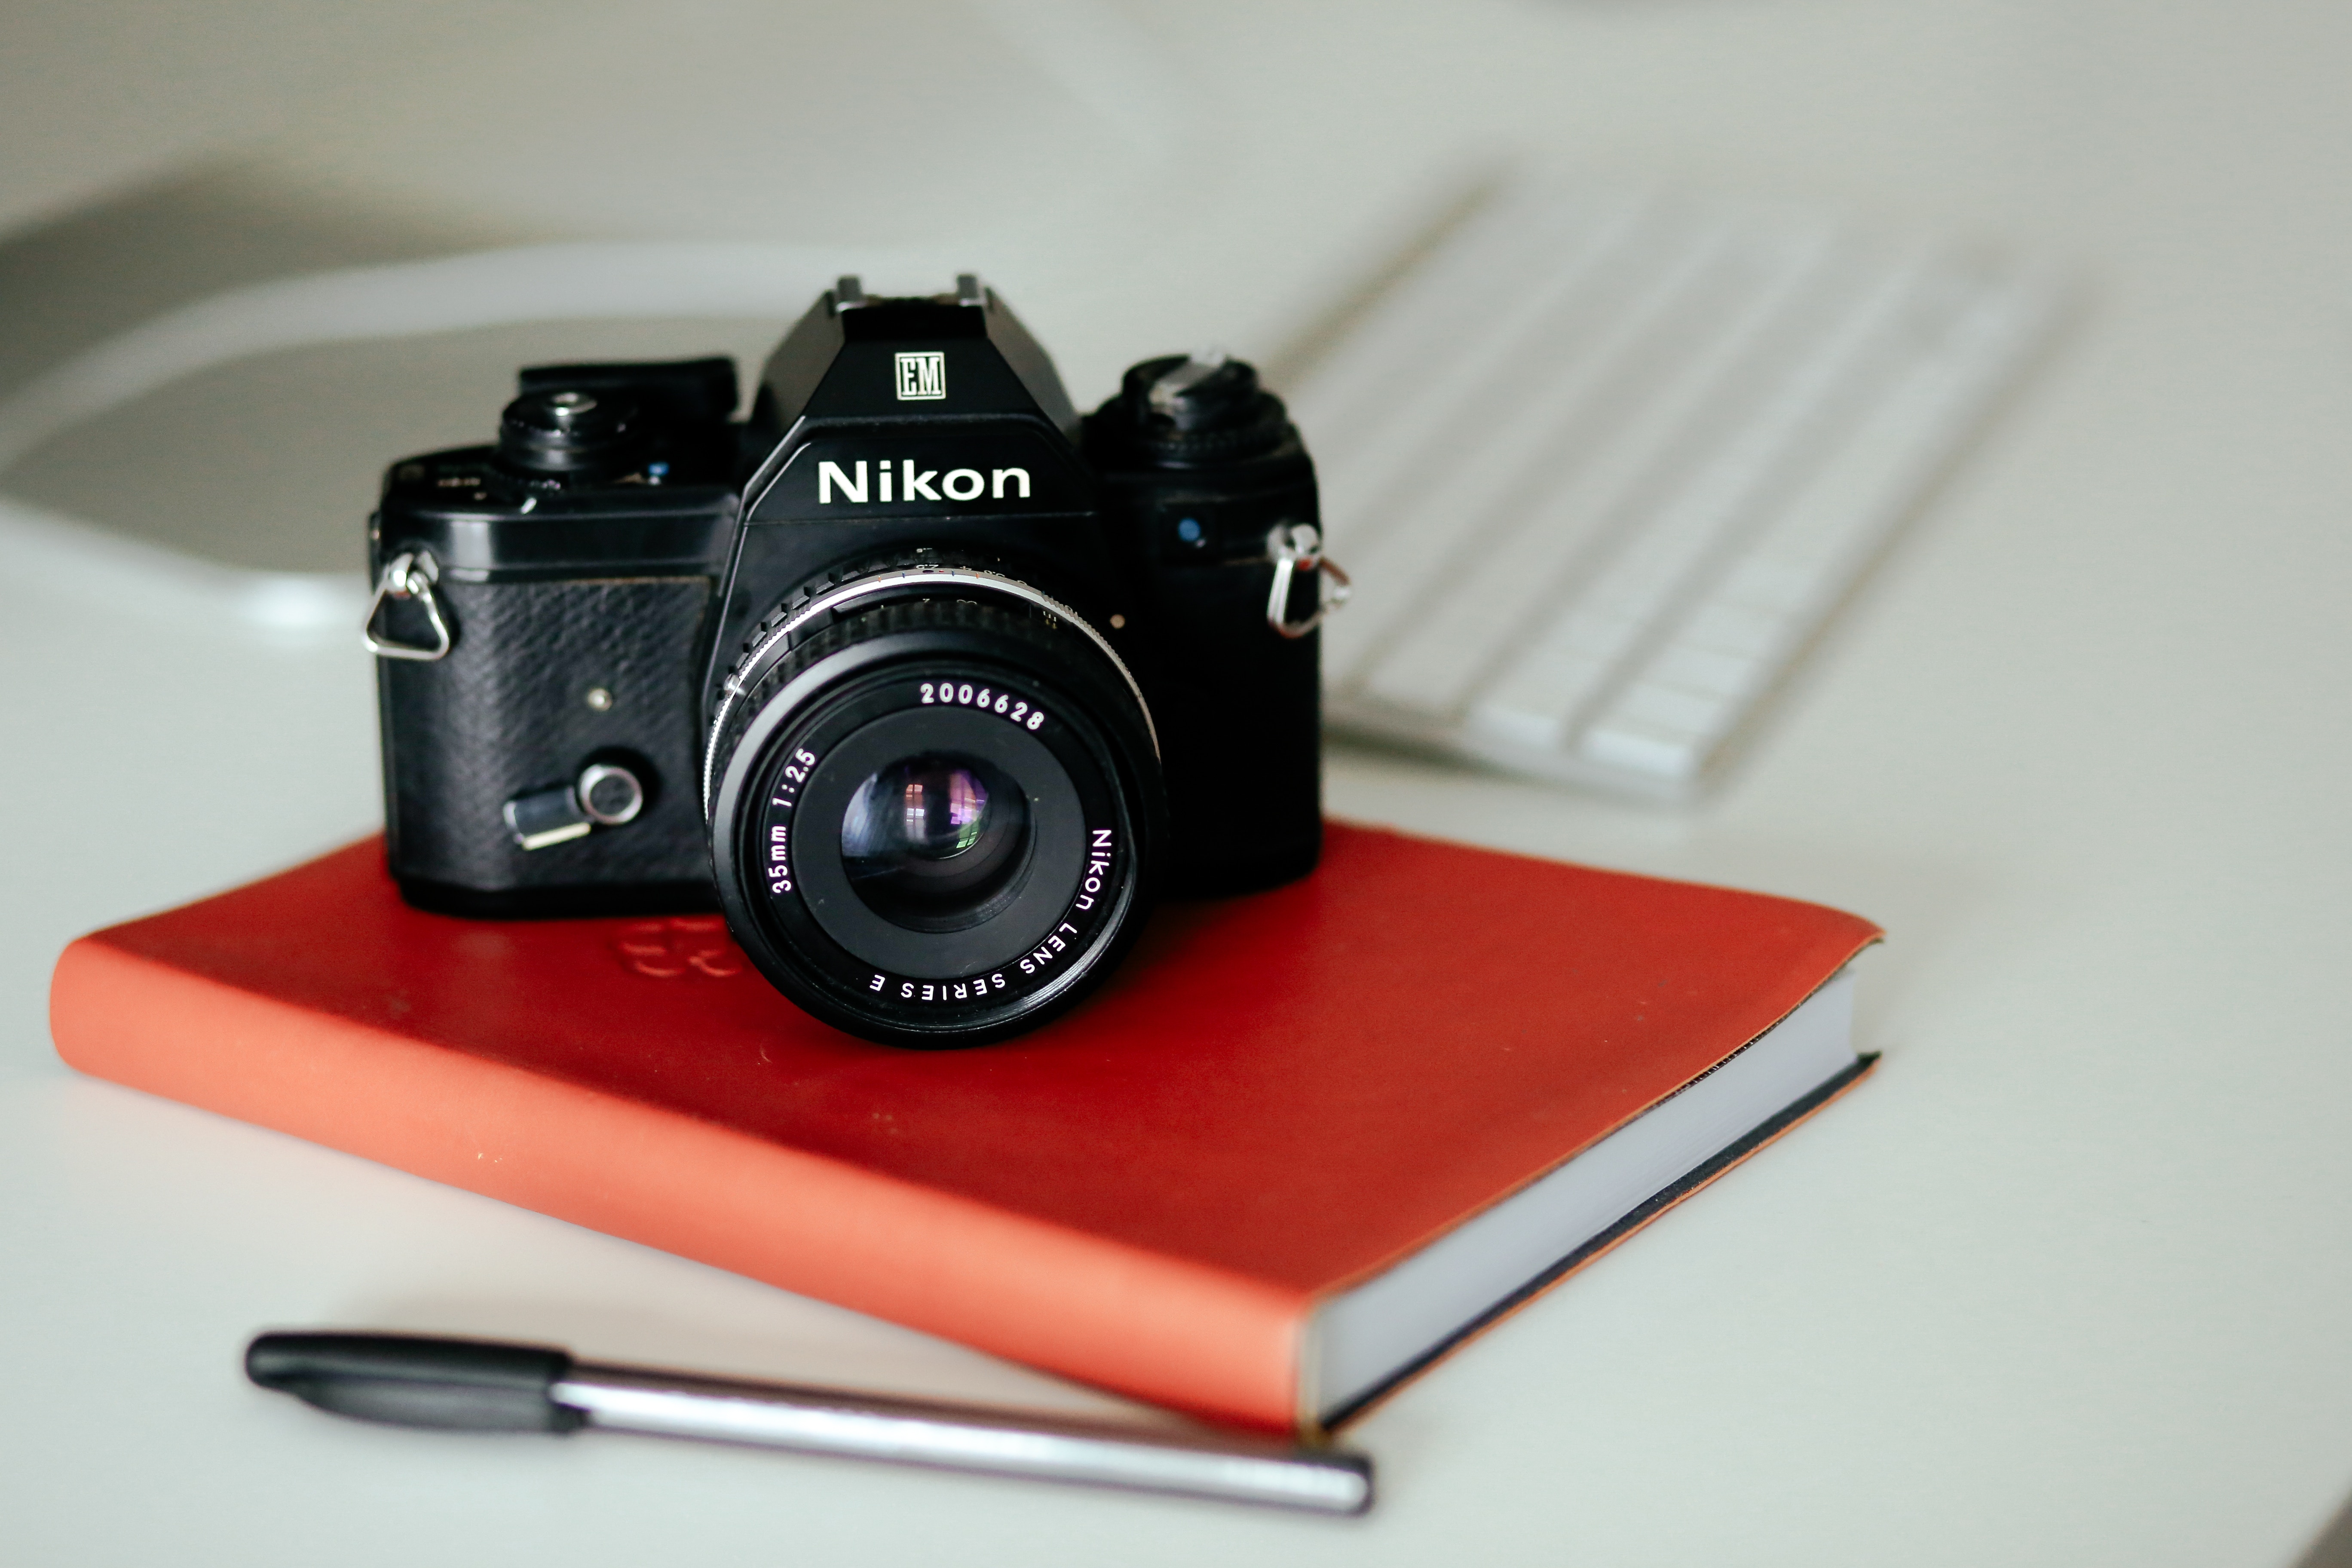
cameras optics, camera, digital camera, product, single lens reflex camera, camera lens, camera accessory, mirrorless interchangeable lens camera, product design, digital slr, reflex camera